Sylvia Breamer

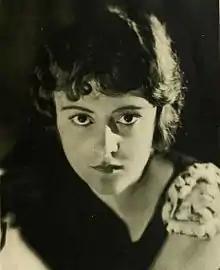
Breamer, 1924

Sylvia Poppy Bremer (9 June 1897 – 7 June 1943), known professionally as Sylvia Breamer, was an Australian actress who appeared in American silent motion pictures beginning in 1917.